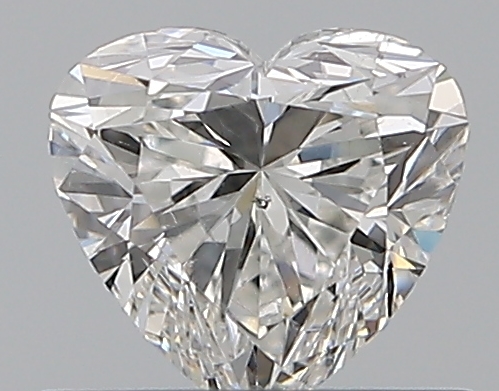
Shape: heart
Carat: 0.5
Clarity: VS1
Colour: F
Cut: VG
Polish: VG
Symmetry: VG
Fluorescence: N
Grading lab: GIA
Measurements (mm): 4.93 x 5.25 x 3.22